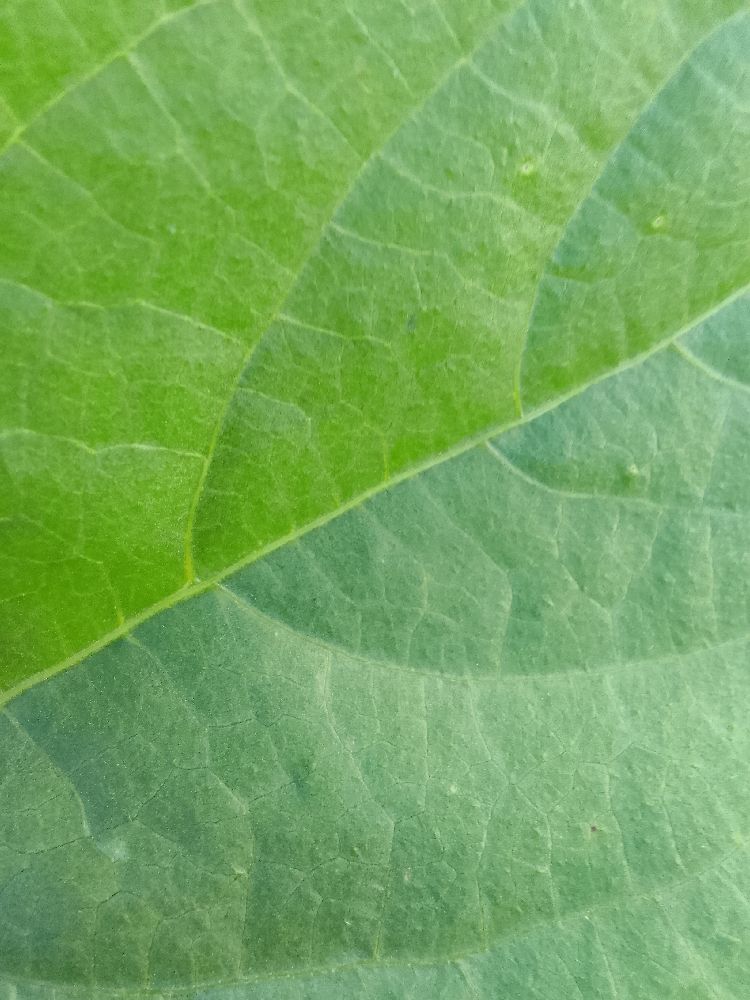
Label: healthy